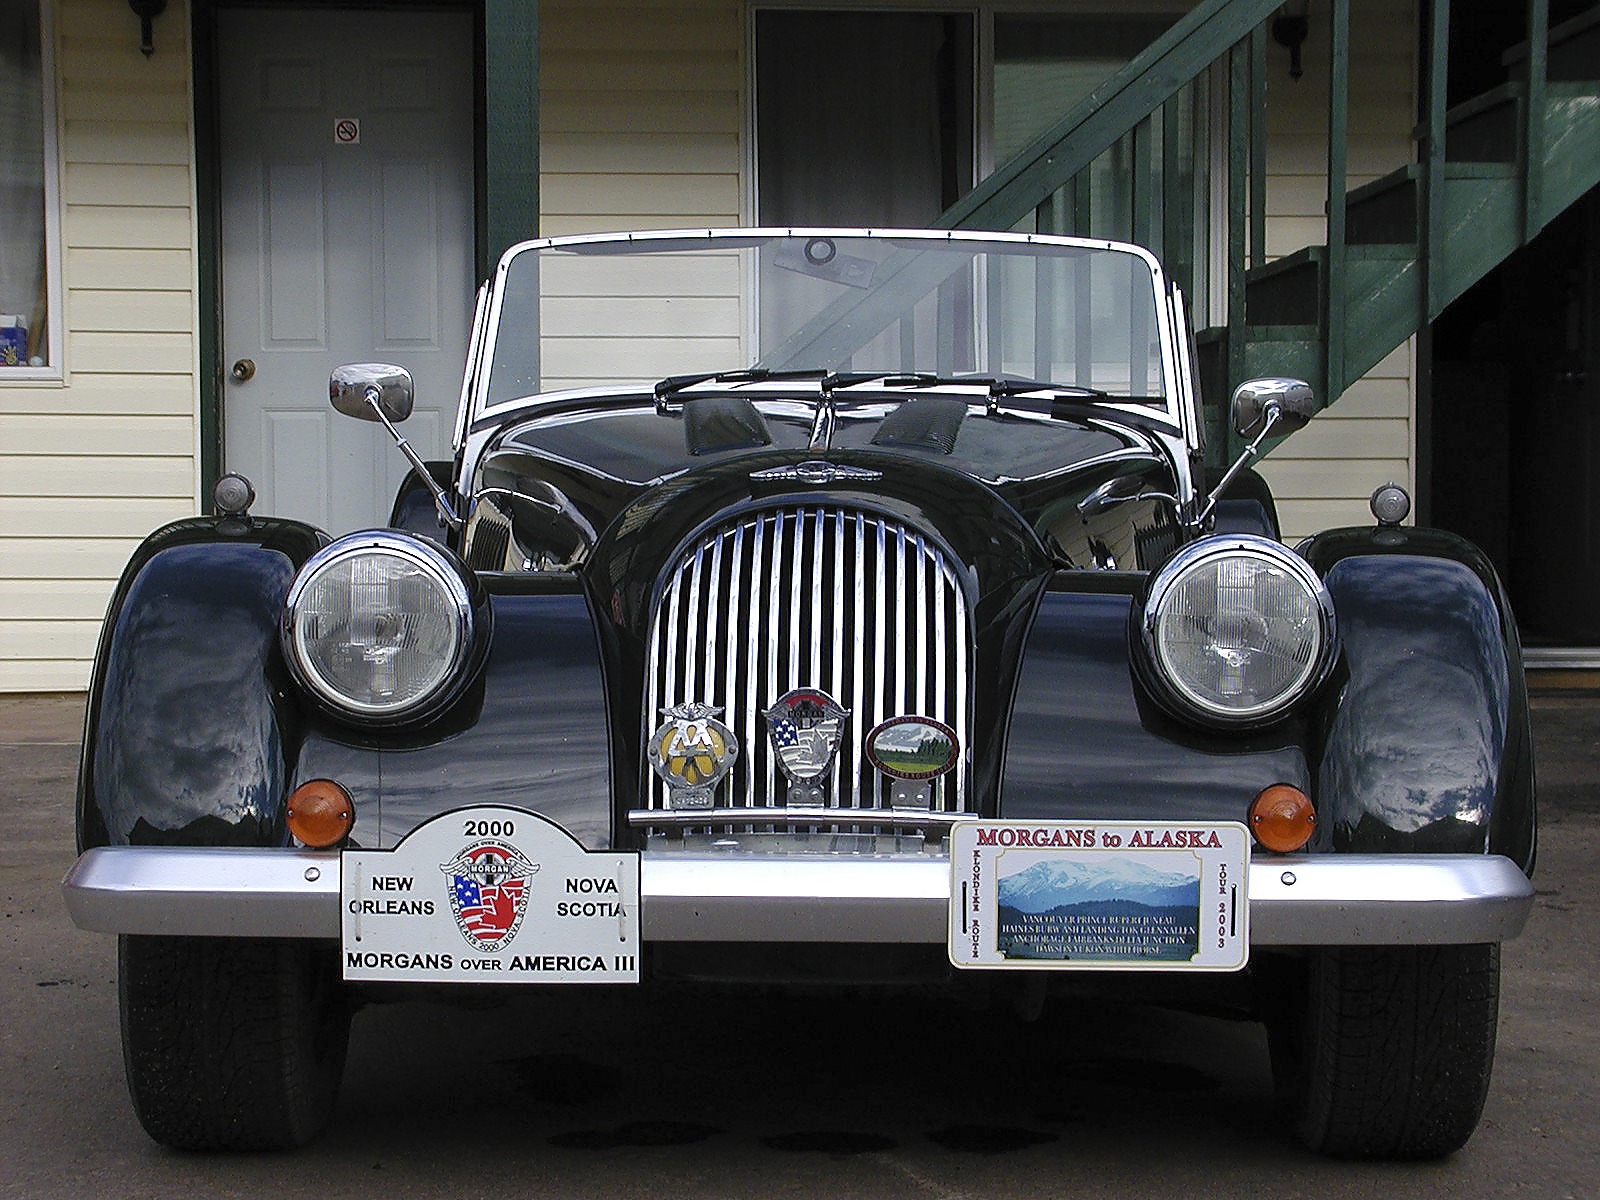
car, vintage, automobile, transport, vehicle, auto, black, classic car, sports car, motor vehicle, vintage car, oldtimer, classic, convertible, antique car, land vehicle, touring car, automobile make, automotive design, morgan 4